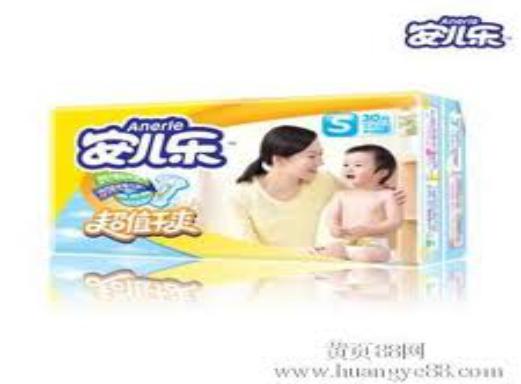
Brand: anerle
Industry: Necessities